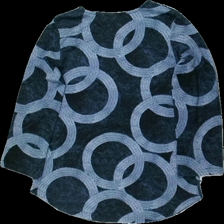
View: back
Type: Top
Category: Ladies
Brand: Isolde
Colors: Blue, Grey, Black
Material: 100% polyester
Pattern: Other
Cut: C-collar
Size: S
Season: All
Damage: luddig
Damage location: middle center
Damage 2: luddig
Damage 2 location: middle center
Price range: <50
Recommended usage: Reuse
Description: långärmad tröja med mönster